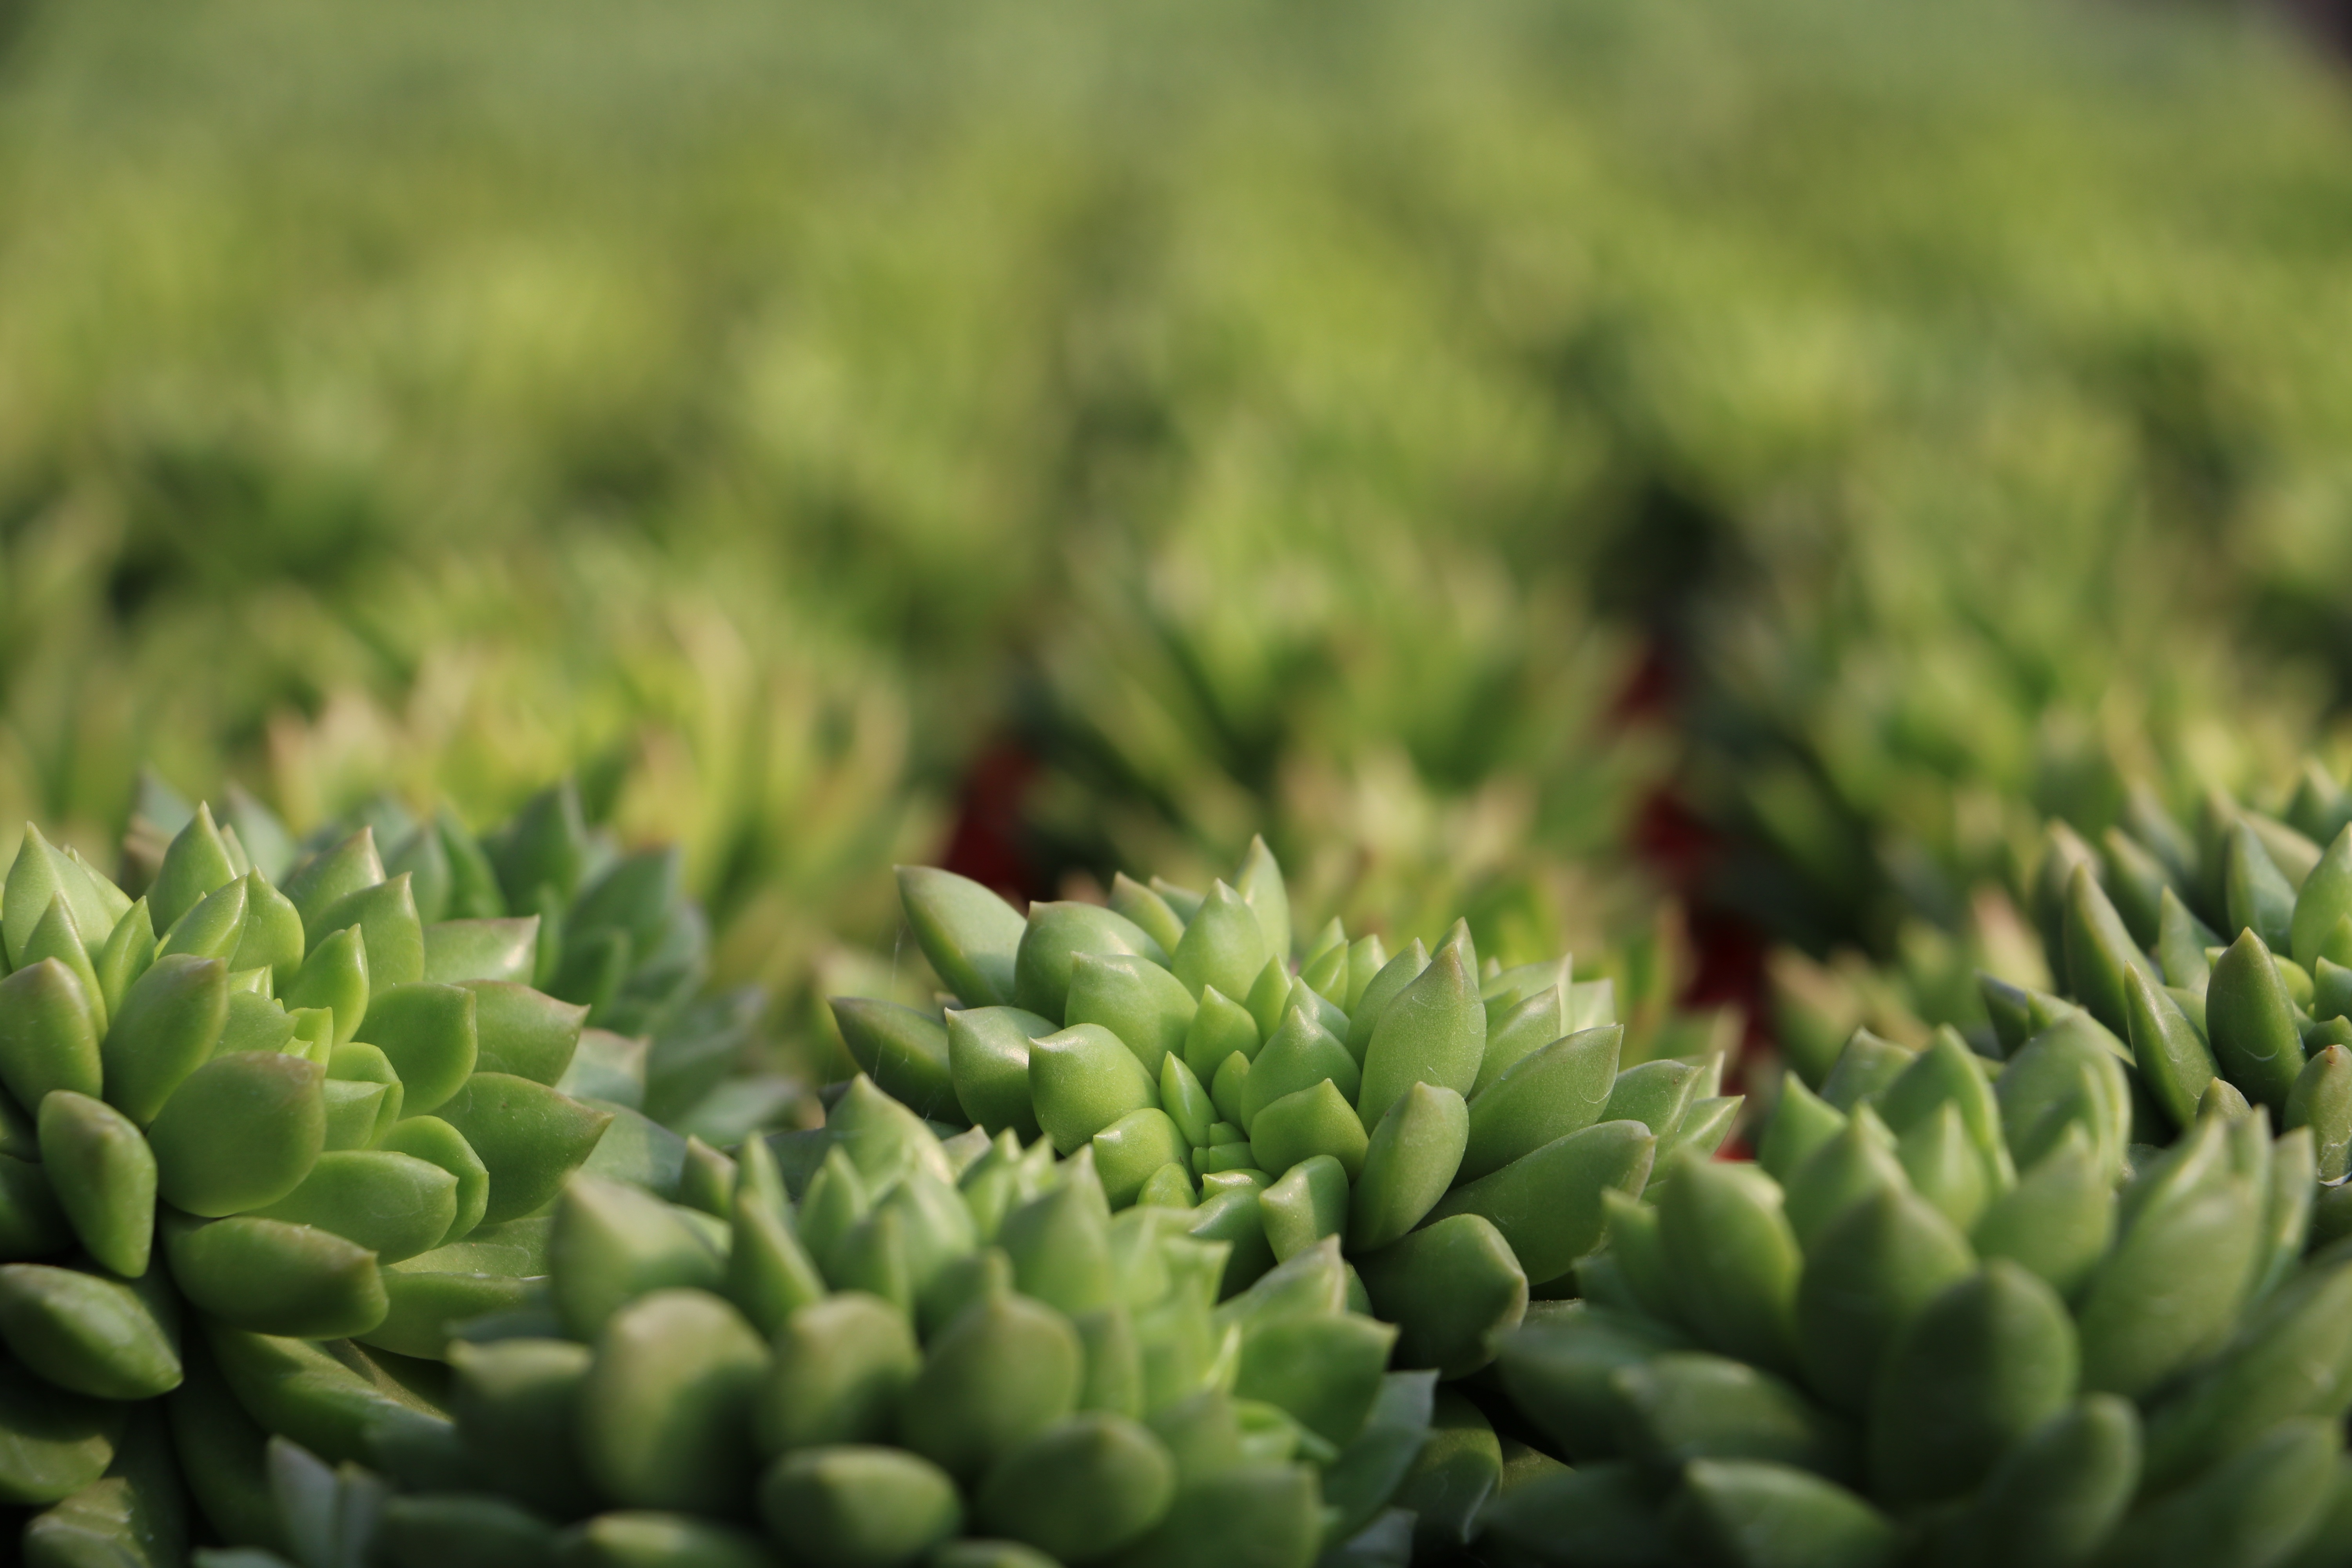
tree, nature, grass, plant, field, lawn, photography, leaf, flower, green, produce, fresh, botany, garden, flora, greenhouse, close up, background, macro photography, properties, flowering plant, daisy family, the fleshy, succulent plants, grass family, land plant